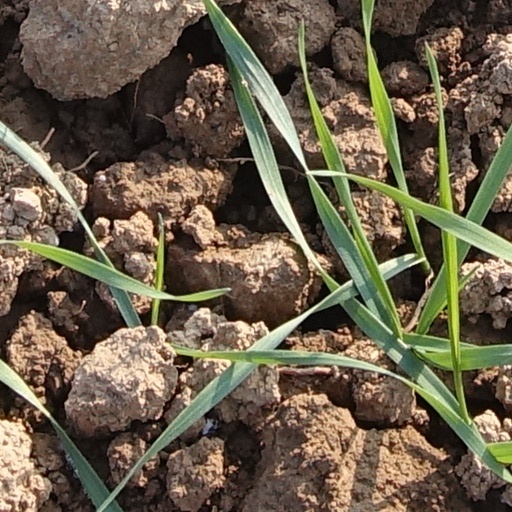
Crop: wheat